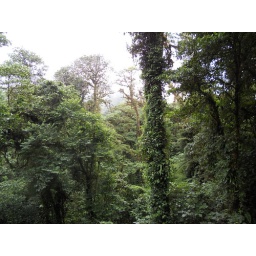
plants growing on trees in cloud forest park